Harry Grant (rugby league)

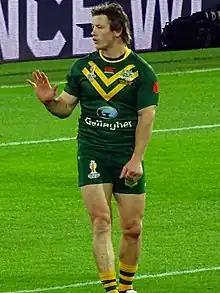
Grant playing for the Kangaroos at the 2021 RLWC

In October Grant was named in the Australia squad for the 2021 Rugby League World Cup.